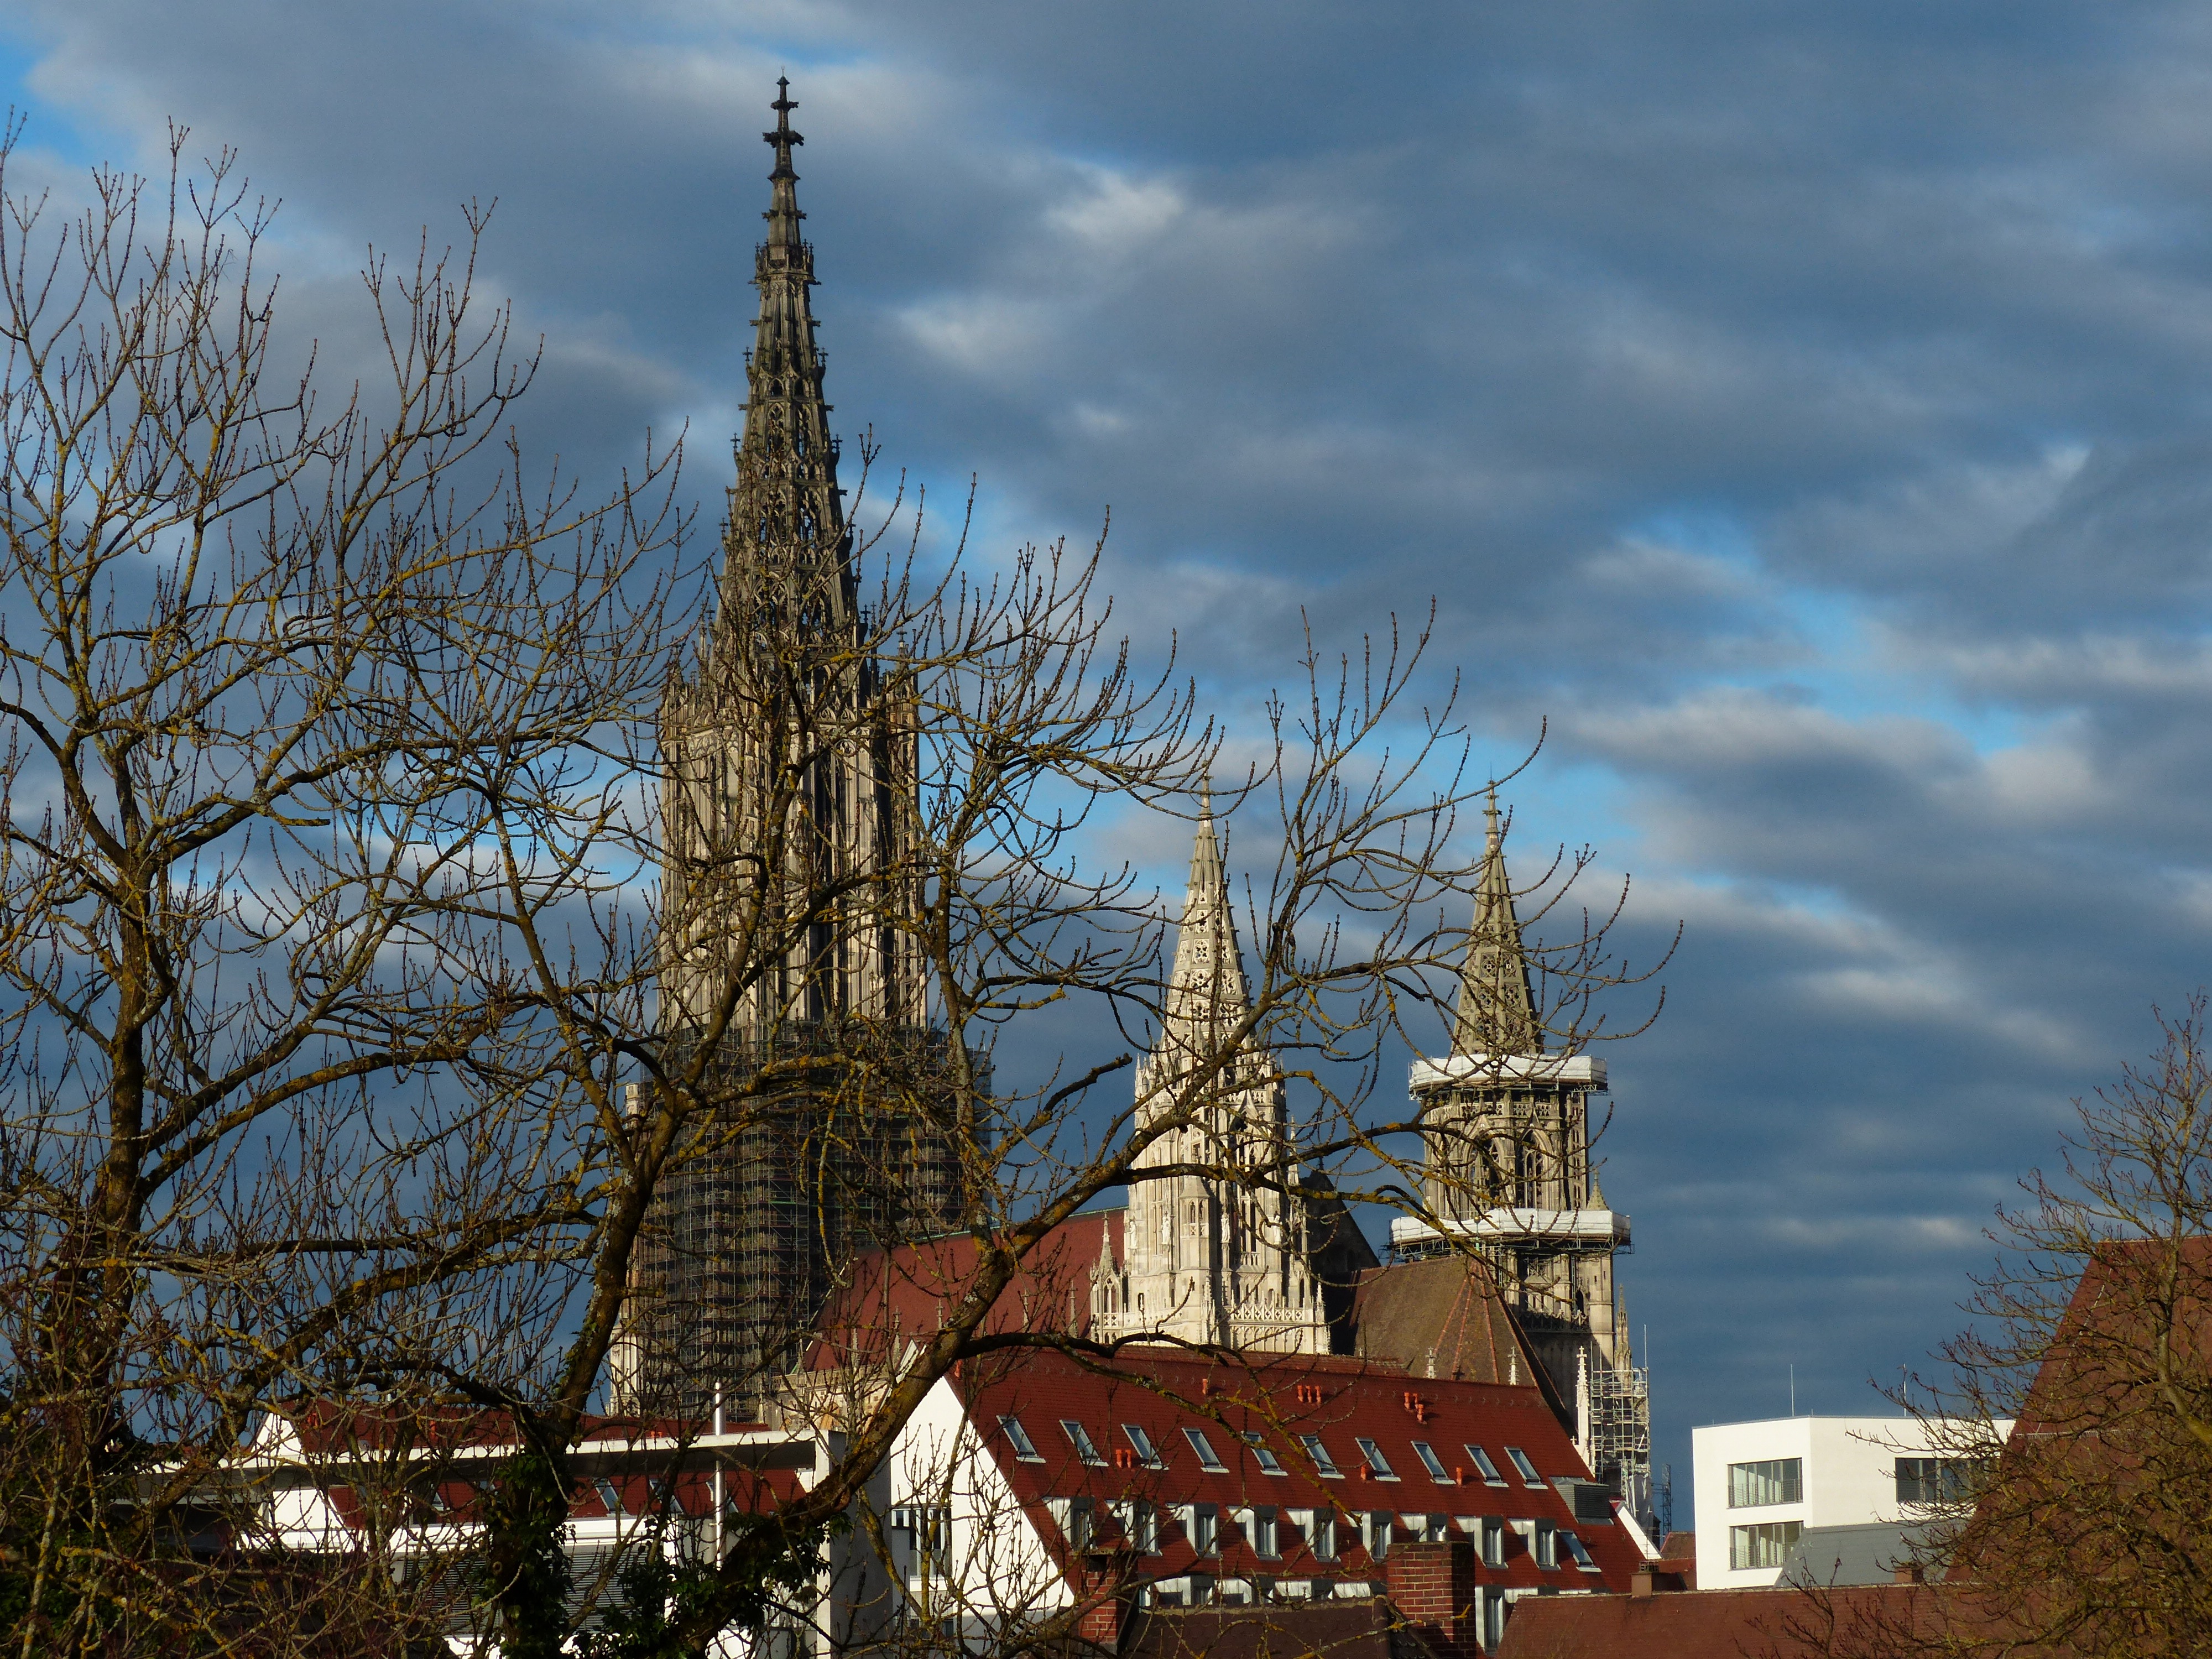
tree, light, architecture, sky, building, city, cityscape, high, tower, landmark, covered, church, cathedral, place of worship, clouds, spire, steeple, dom, ulm, impressive, munster, ulm cathedral